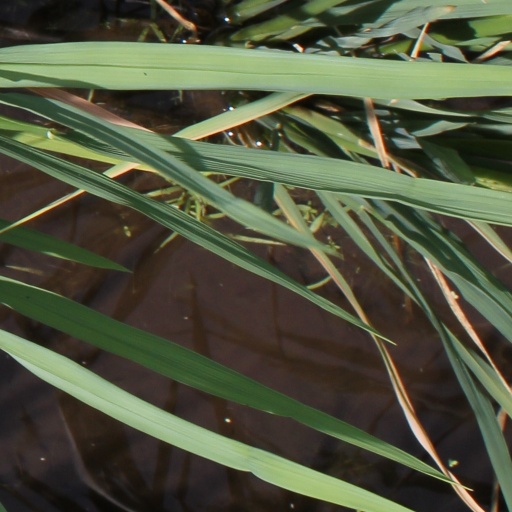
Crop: rice